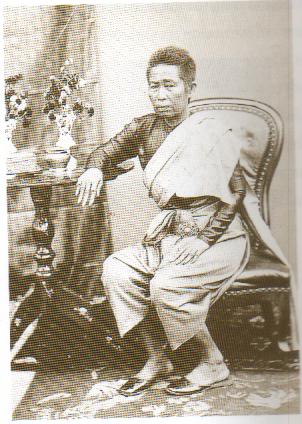
กลิ่น บุนนาค

ท่านผู้หญิงกลิ่น เป็นภริยาเอกของสมเด็จเจ้าพระยาบรมมหาศรีสุริยวงศ์ (ช่วง บุนนาค)
== ประวัติ ==
ท่านผู้หญิงกลิ่น เป็นธิดาของหลวงแก้วอายัติ (จาด บุนนาค) และคุณลิ้ม บุนนาค ซึ่งเป็นบุตรของเจ้าพระยาอรรคมหาเสนา (บุนนาค) กับท่านกอง สมรสกับสมเด็จเจ้าพระยาบรมมหาศรีสุริยวงศ์ ในขณะที่ท่านยังมีบรรดาศักดิ์เป็นหลวงสิทธิ์นายเวร ได้มีบุตร-ธิดา ด้วยกัน 4 คน ได้แก่
# เจ้าพระยาสุรวงศ์ไวยวัฒน์ (วร บุนนาค)
# คุณหญิงกลาง ภรรยาพระยาสีหราชฤทธิไกร (แย้ม บุณยรัตพันธุ์)
# คุณหญิงเล็ก
# คุณหญิงปิ๋ว
ท่านผู้หญิงกลิ่นมีพี่น้องและวงศ์ญาติสายสกุล บุนนาค ที่เกิดจากคุณลิ้ม บุนนาค หลายคน
ท่านผู้หญิงกลิ่นมีพี่น้องและวงศ์ญาติสายสกุลในสายราชินิกุล บุนนาค ที่สมรสไปกับราชตระกูลสาย พระปฐมบรมราชวงศ์ ได้แก่ ราชสกุลอิศรางกูร ต้นราชสกุลคือ สมเด็จพระสัมพันธวงศ์เธอ เจ้าฟ้ากรมขุนอิศรานุรักษ์ และ ราชสกุลเทพหัสดิน ต้นราชสกุลคือ สมเด็จพระสัมพันธวงศ์เธอ เจ้าฟ้ากรมหลวงเทพหริรักษ์ พระราชนัดดาในรัชกาลที่ 1
==สาแหรก==
==อ้างอิง==
หมวดหมู่:บุคคลจากกรุงเทพมหานคร
หมวดหมู่:ท่านผู้หญิง
หมวดหมู่:สกุลบุนนาค